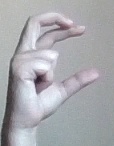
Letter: thal